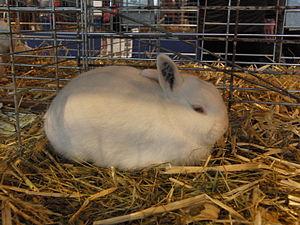
Lapin Polonais/Hermine aux yeux roses - Salon international de l'agriculture 2011, Paris, France